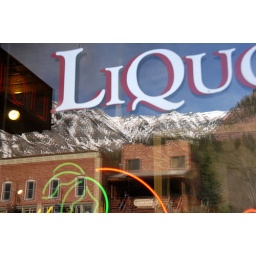
colorado - mountains reflected in store window